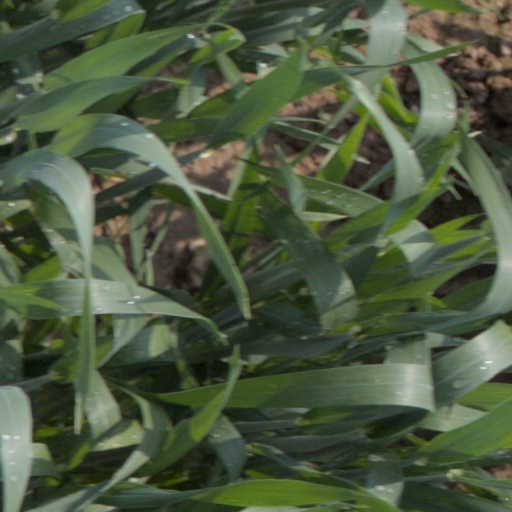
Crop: wheat